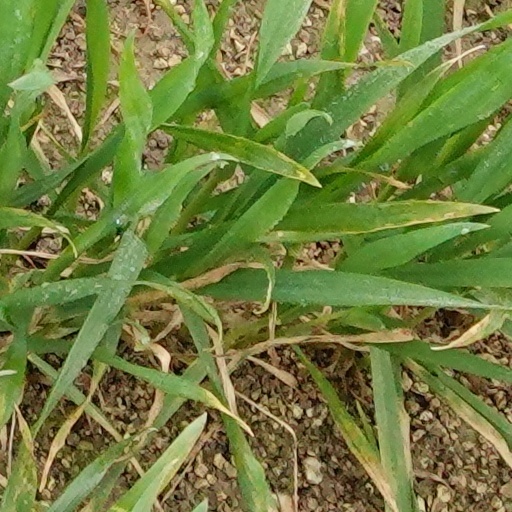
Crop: wheat